DiMarzio

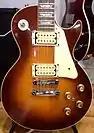
A Gibson Les Paul featuring DiMarzio humbuckers with characteristic double-cream bobbins.

DiMarzio, Inc. (formerly DiMarzio Musical Instrument Pickups, Inc.) is an American manufacturing company best known for popularizing direct-replacement guitar pickups. The company also produces other accessories, such as hardware, guitar straps, and instrument cables.